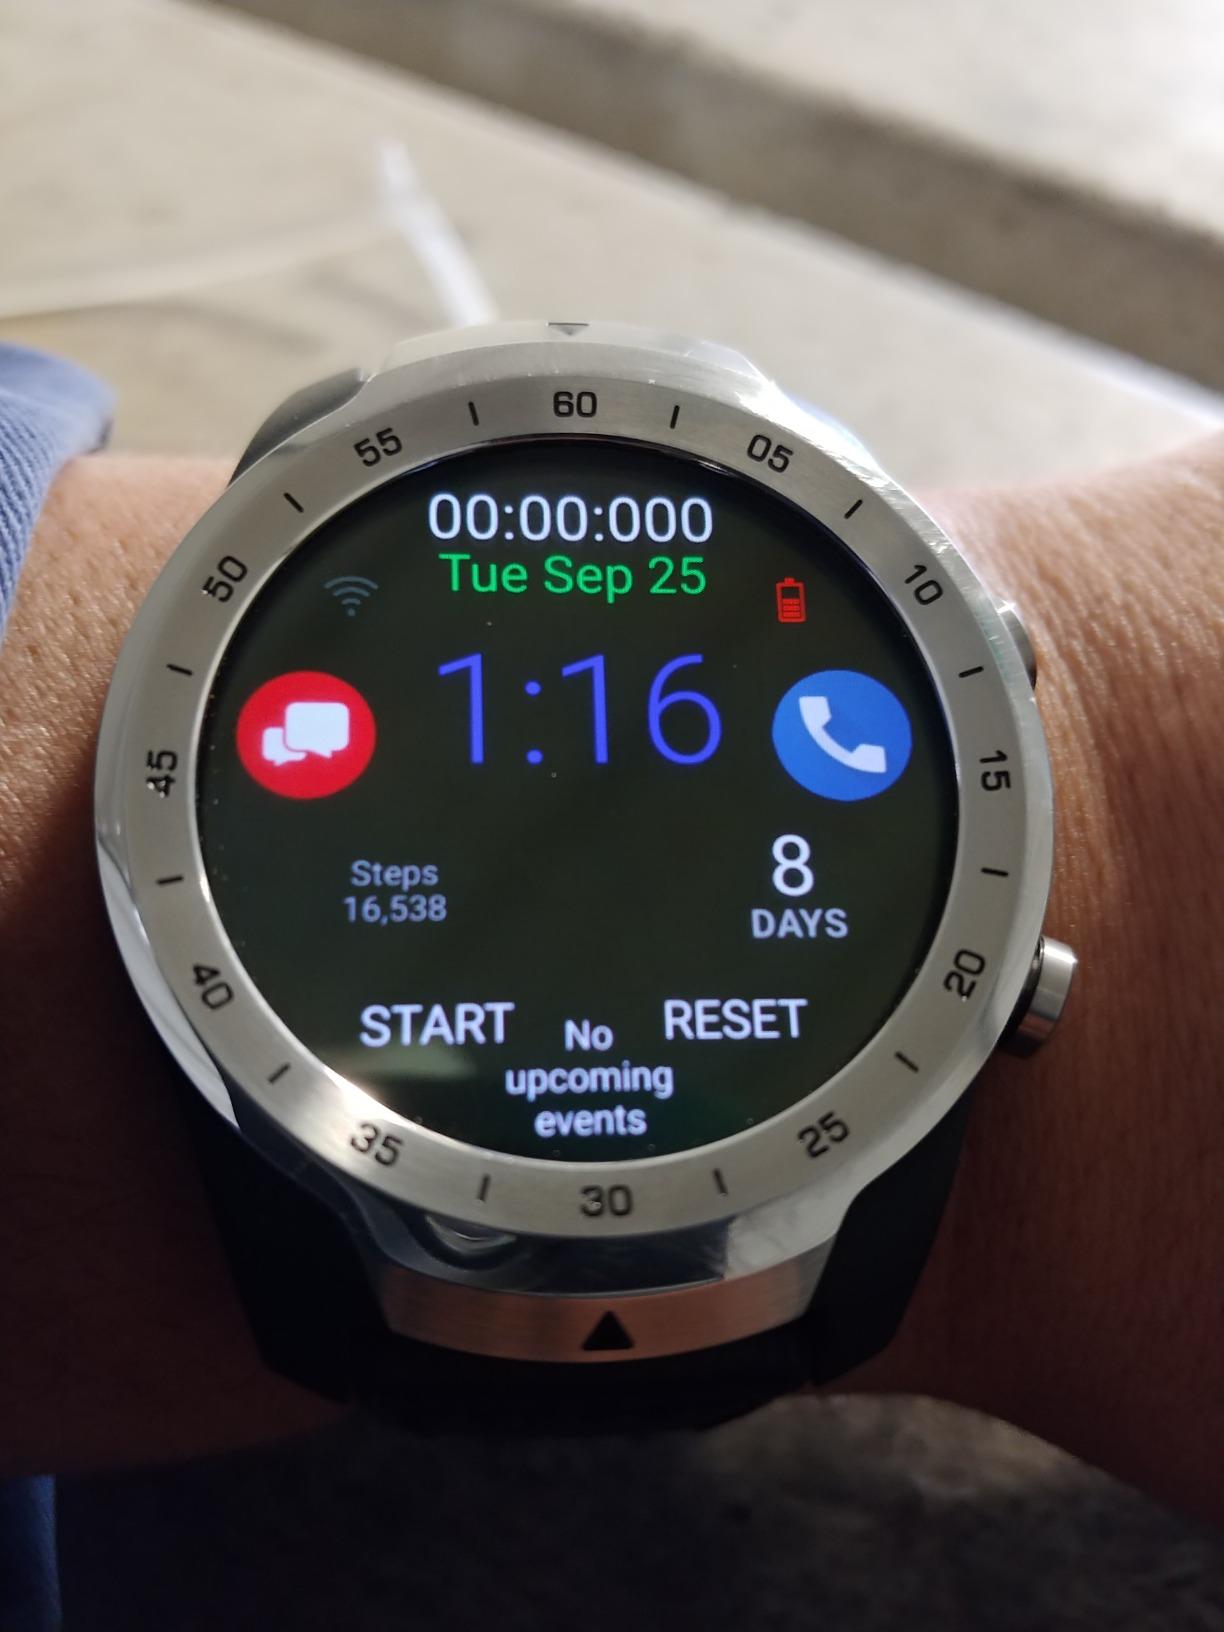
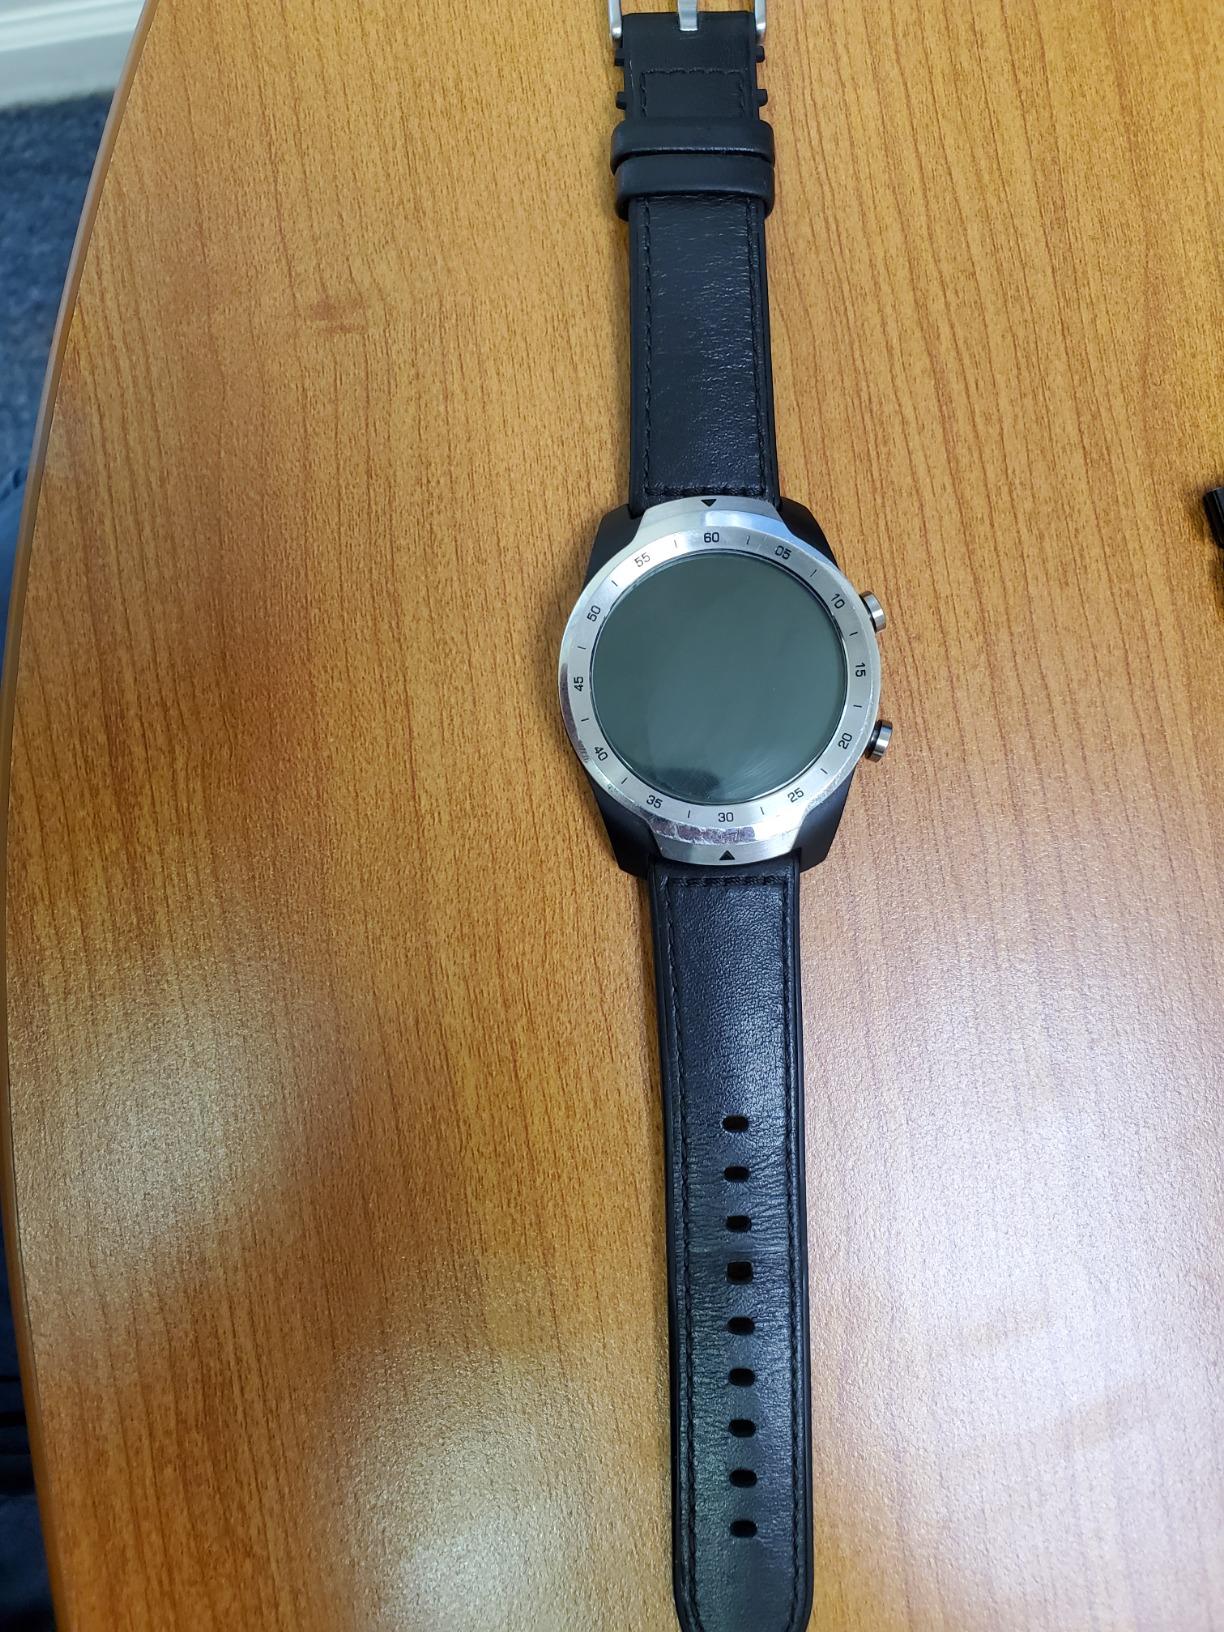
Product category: smartwatch
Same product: yes